Environmental issues in Afghanistan

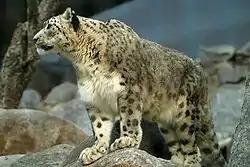
Snow leopard

Afghanistan has lost nearly half of its forests. Denser forests in the eastern Nangarhar, Kunar, Nuristan and other provinces are at risk from timber harvesting by timber mafia. Although the logging is illegal, profits from exporting the timber to neighboring Pakistan are very high. The reason for this is that Pakistani government has its forests tightly protected so the timber mafia are busy cutting down trees in Afghanistan instead. The timber makes its way not only to Peshawar but also to Islamabad, Rawalpindi, and Lahore, where most of it is used to make expensive furniture. The Afghan government has formed special park rangers to monitor and stop these activities.